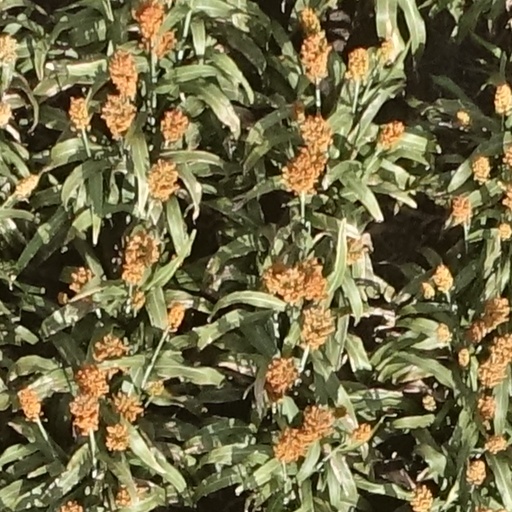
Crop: sorghum